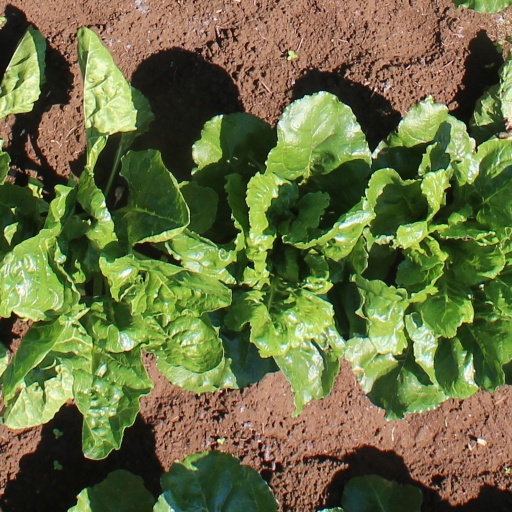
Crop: sugar beet